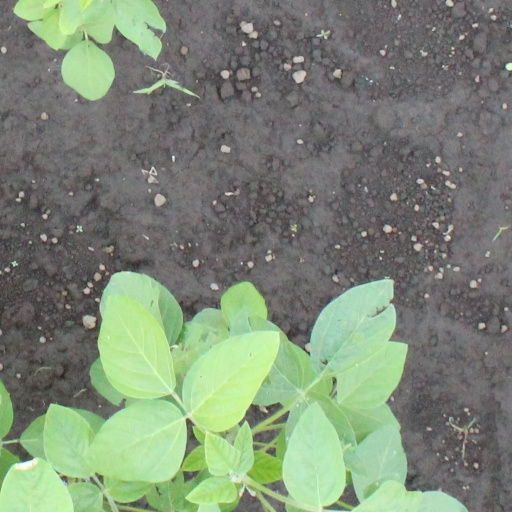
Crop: soybean